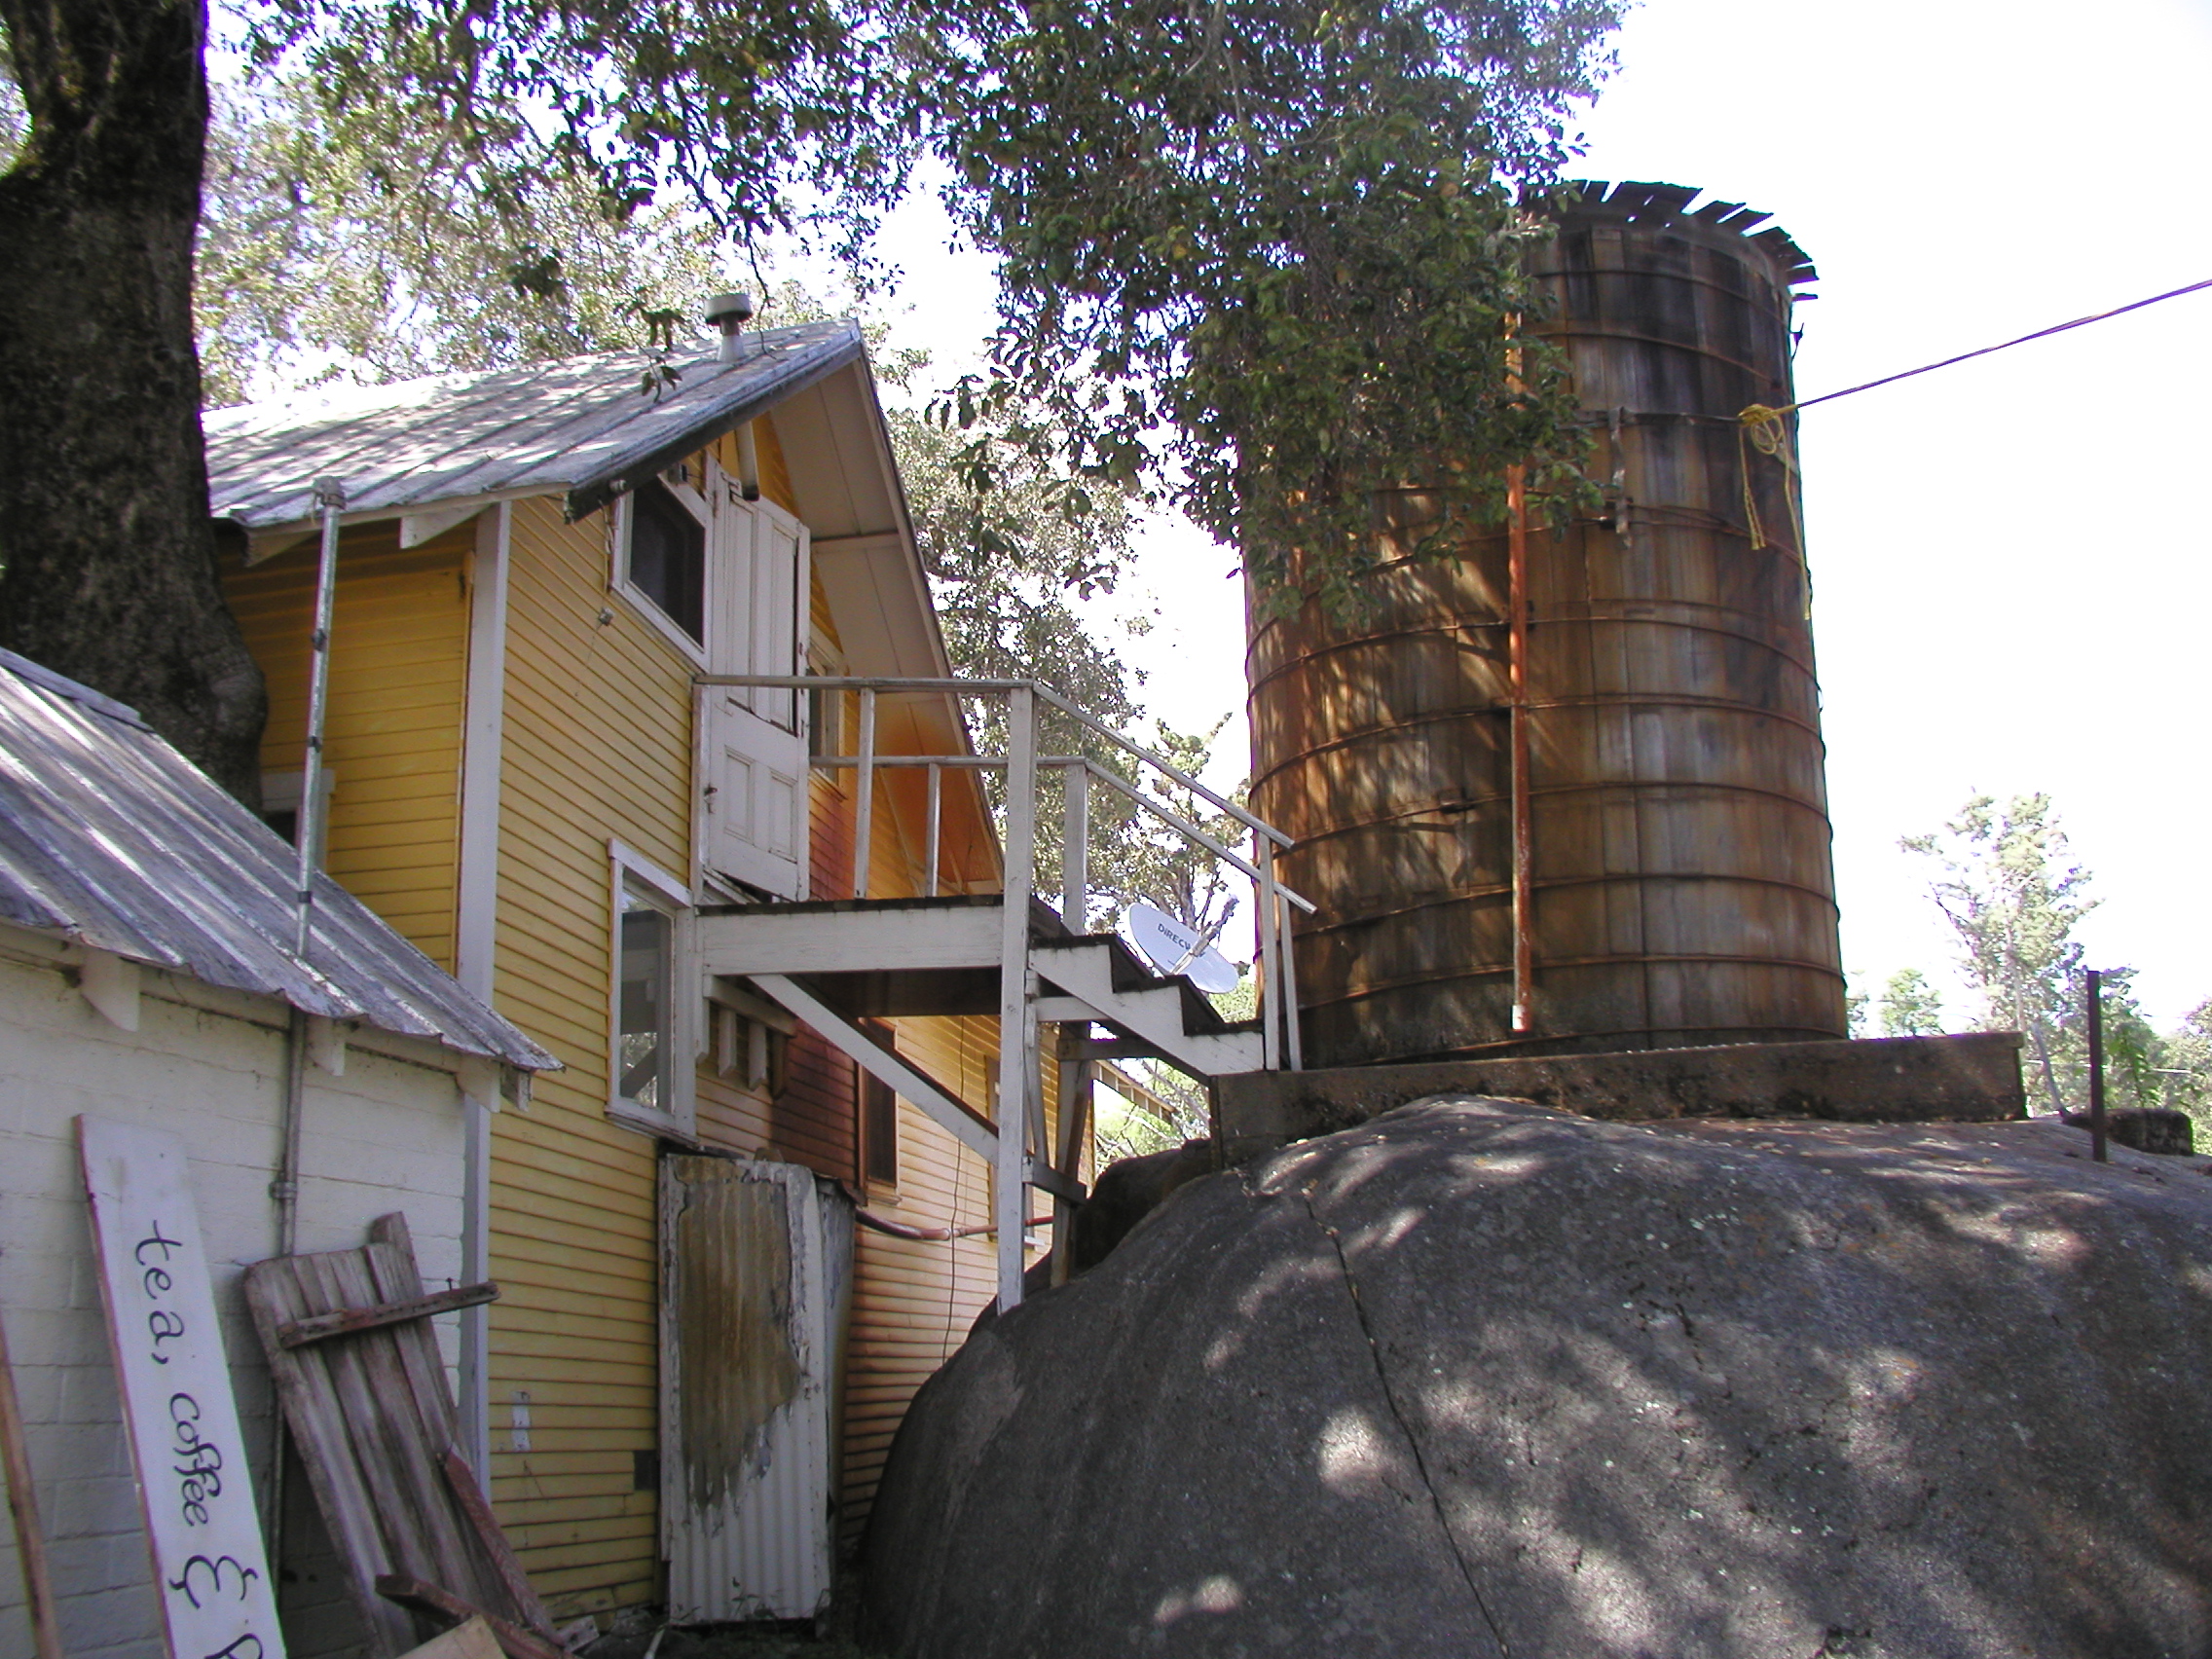
wood, house, home, cottage, julian